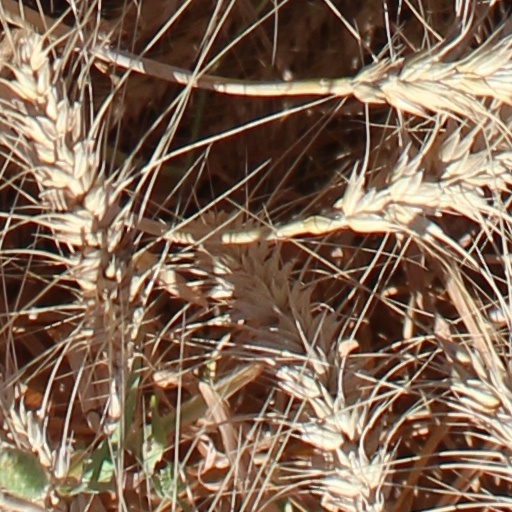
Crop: wheat